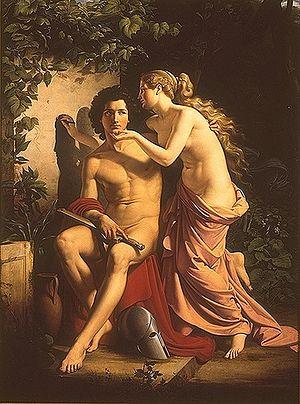
Callirrhoé de Sicyone, appelée également Kora de Sicyone, dite encore la fille de Boutadès est une peintre et sculptrice originaire de Sicyone en Grèce antique. On la crédite, avec son père Boutadès, de l'invention du relief.